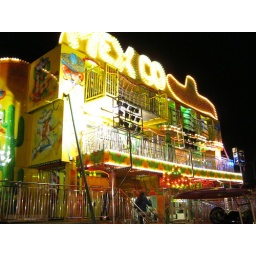
Mexican fun house at a street carnival in Bern.